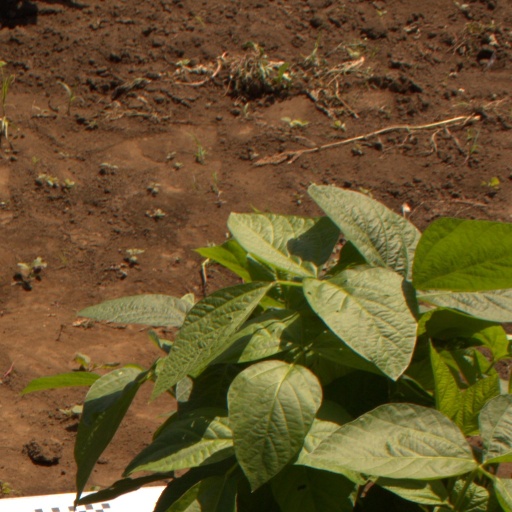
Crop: soybean